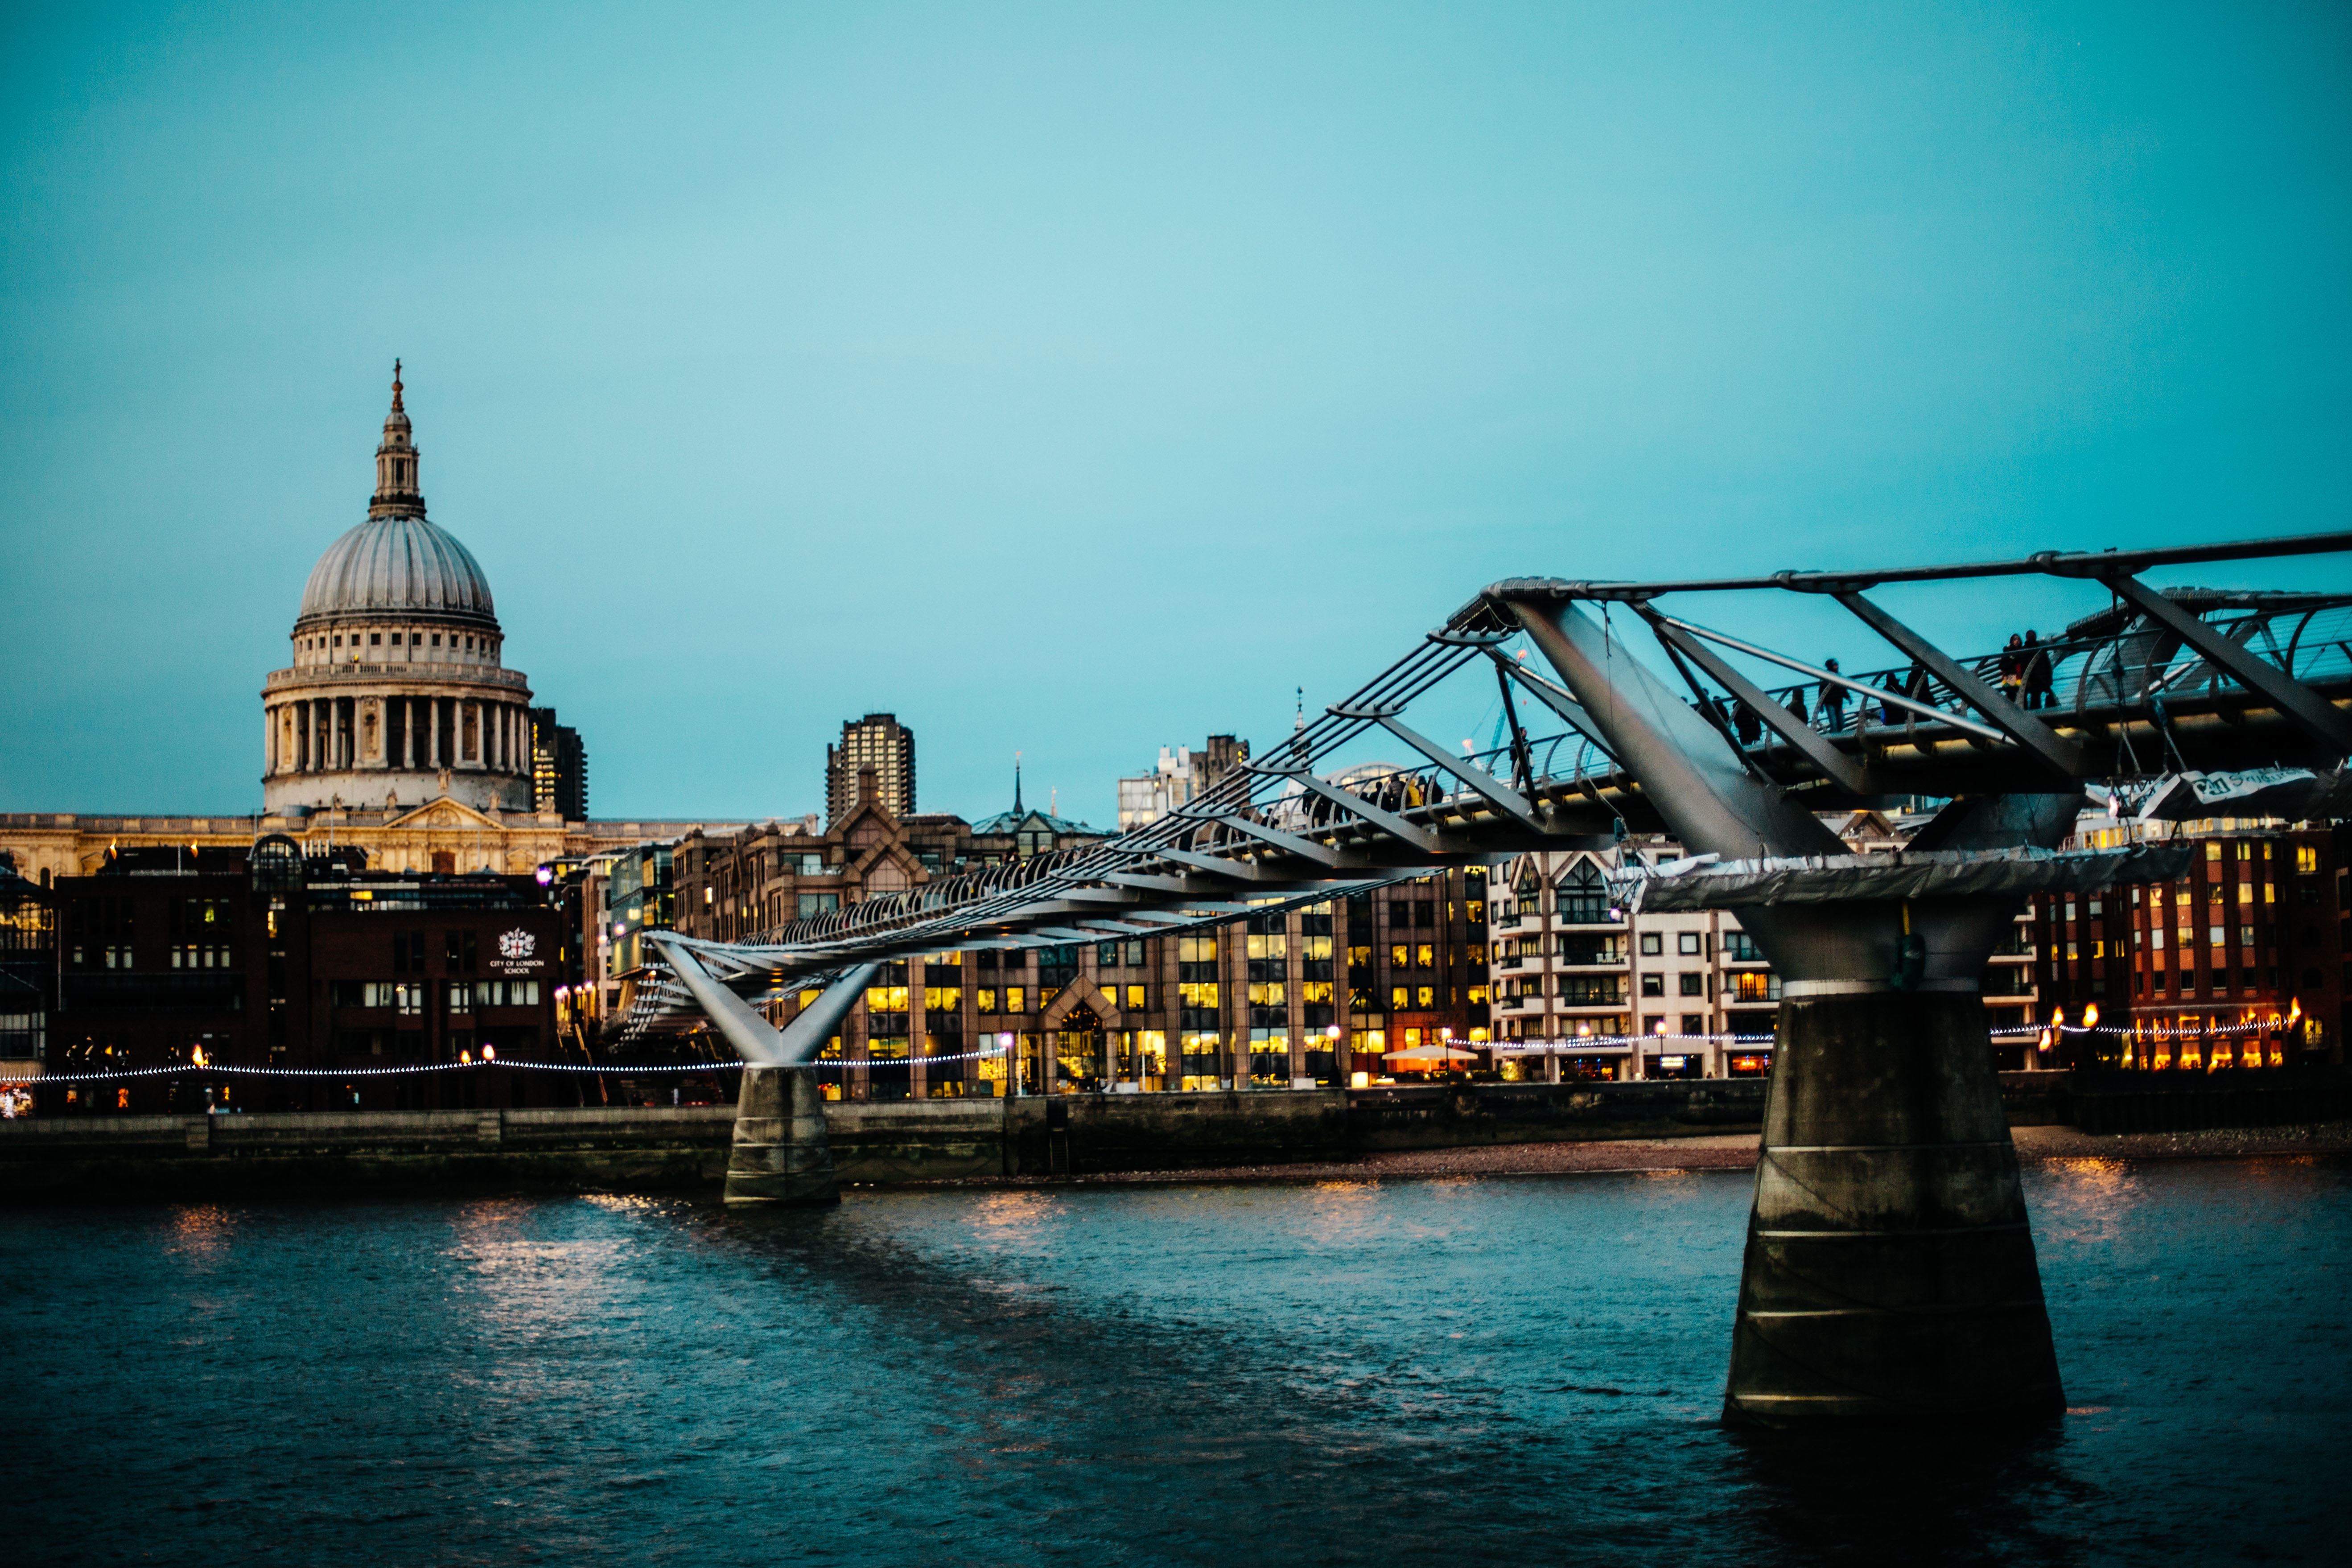
sea, water, sunset, boat, bridge, night, river, cityscape, dusk, evening, reflection, vehicle, landmark, harbor, tourism, waterway